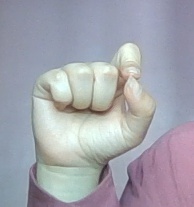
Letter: fa